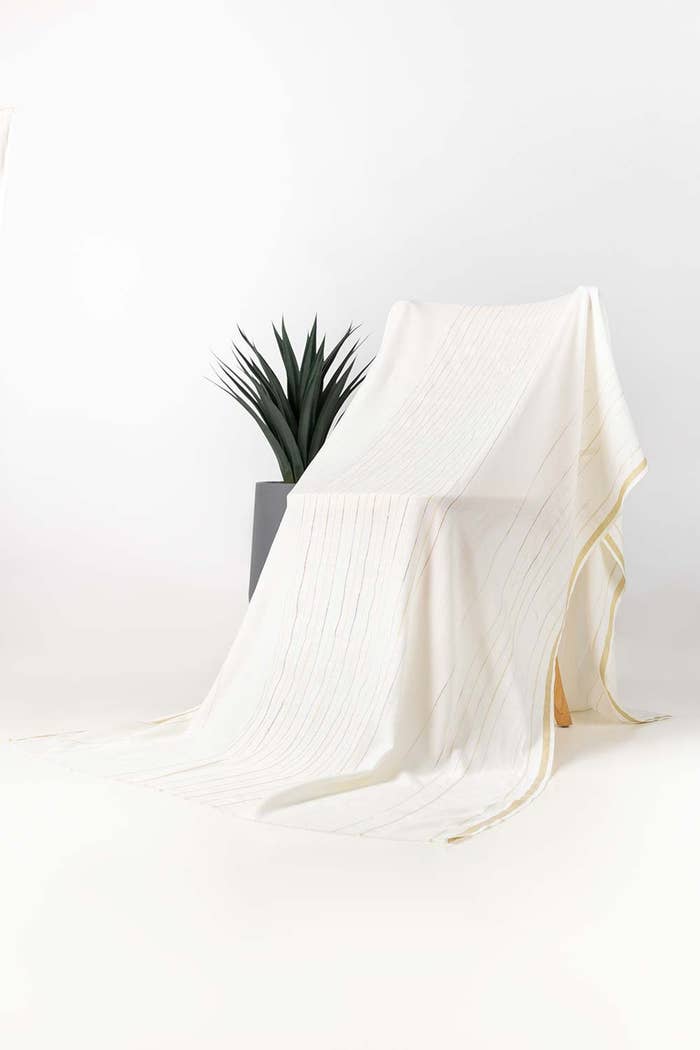
white gold stripe handwoven wool blanket